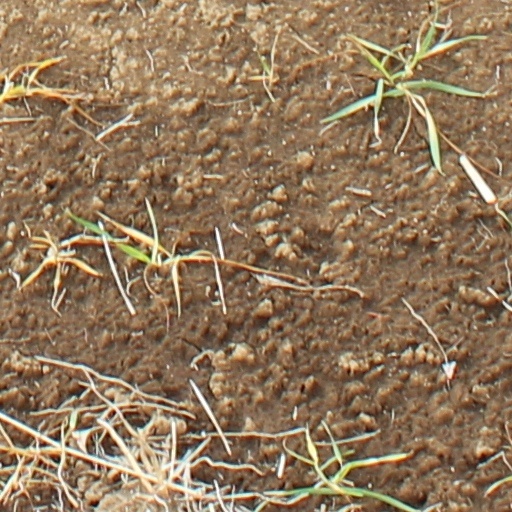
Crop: wheat